1st Low Altitude Air Defense Battalion

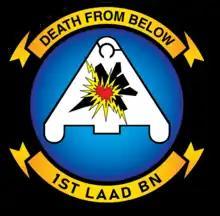
1st LAAD Battalion Insignia

The 1st Low Altitude Air Defense Battalion is an air defense unit of the United States Marine Corps. It is part of Marine Air Control Group 18 (MACG-18) and the 1st Marine Aircraft Wing (1st MAW) and is based at Marine Corps Air Station Kaneohe Bay, Hawaii. The battery was decommissioned on 28 September 2007 and reactivated on 31 August 2023.